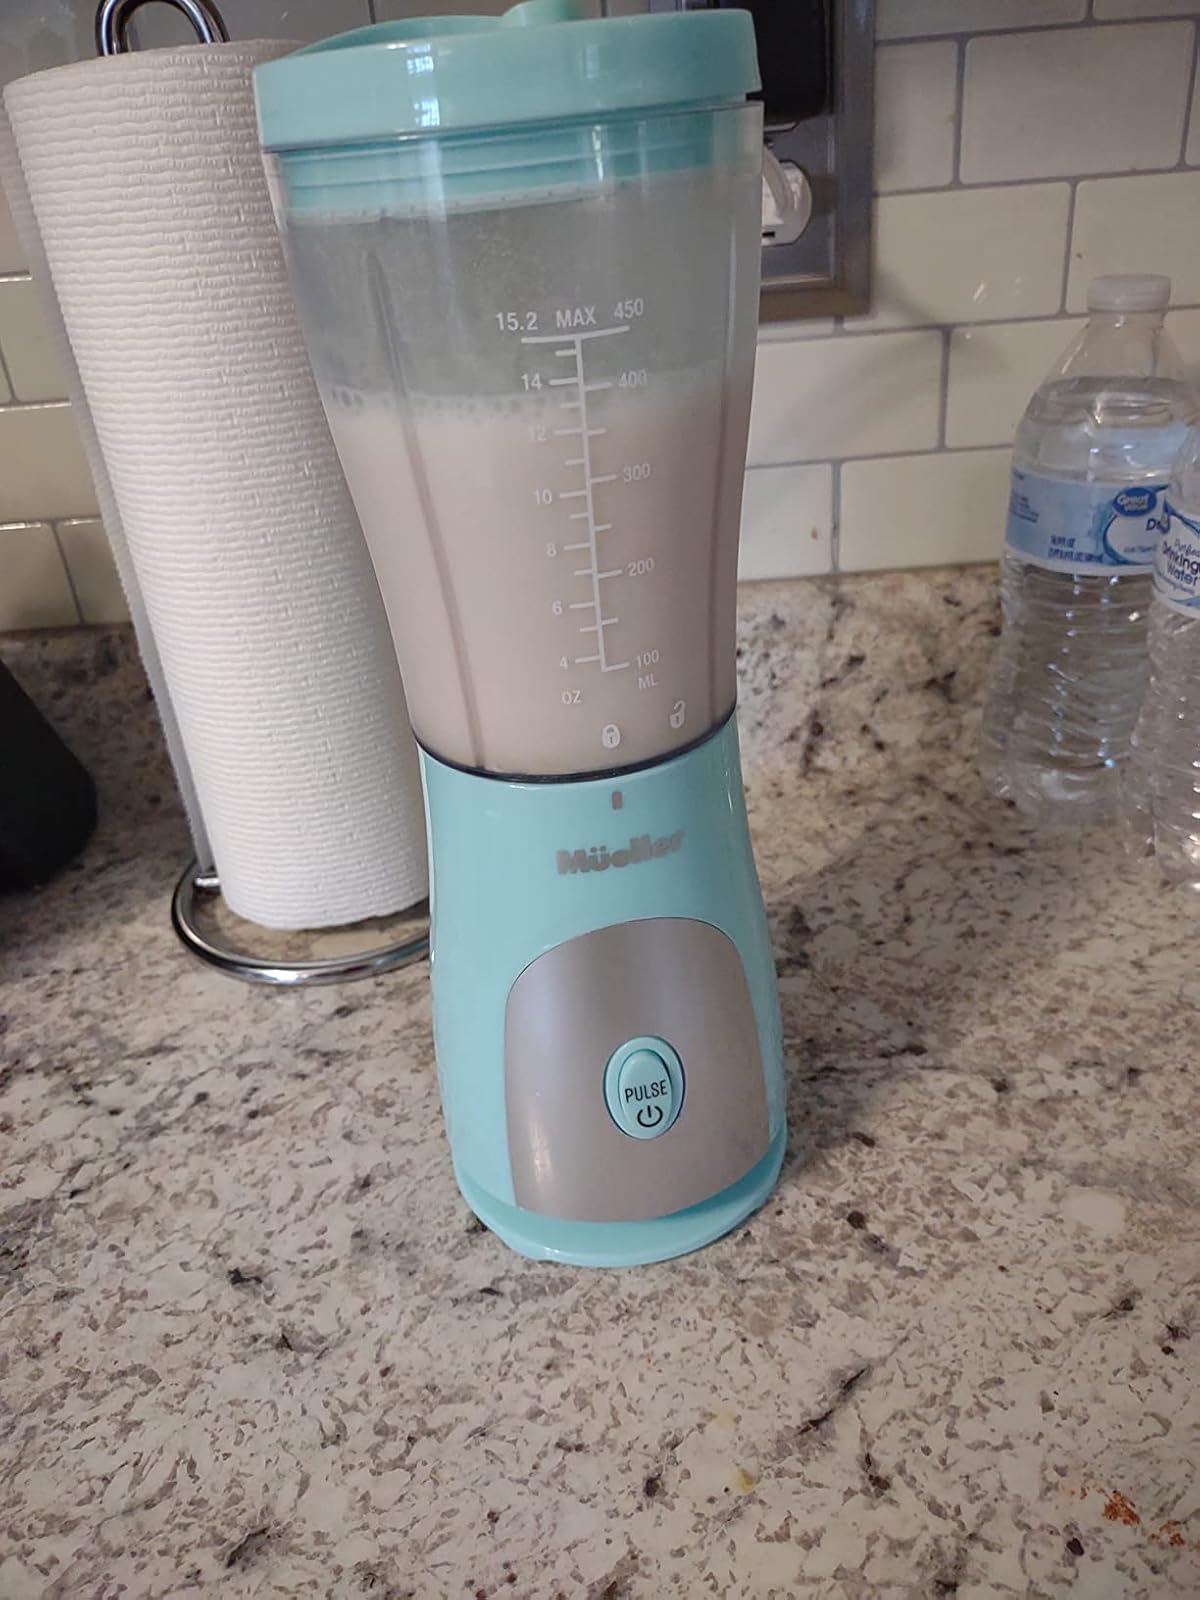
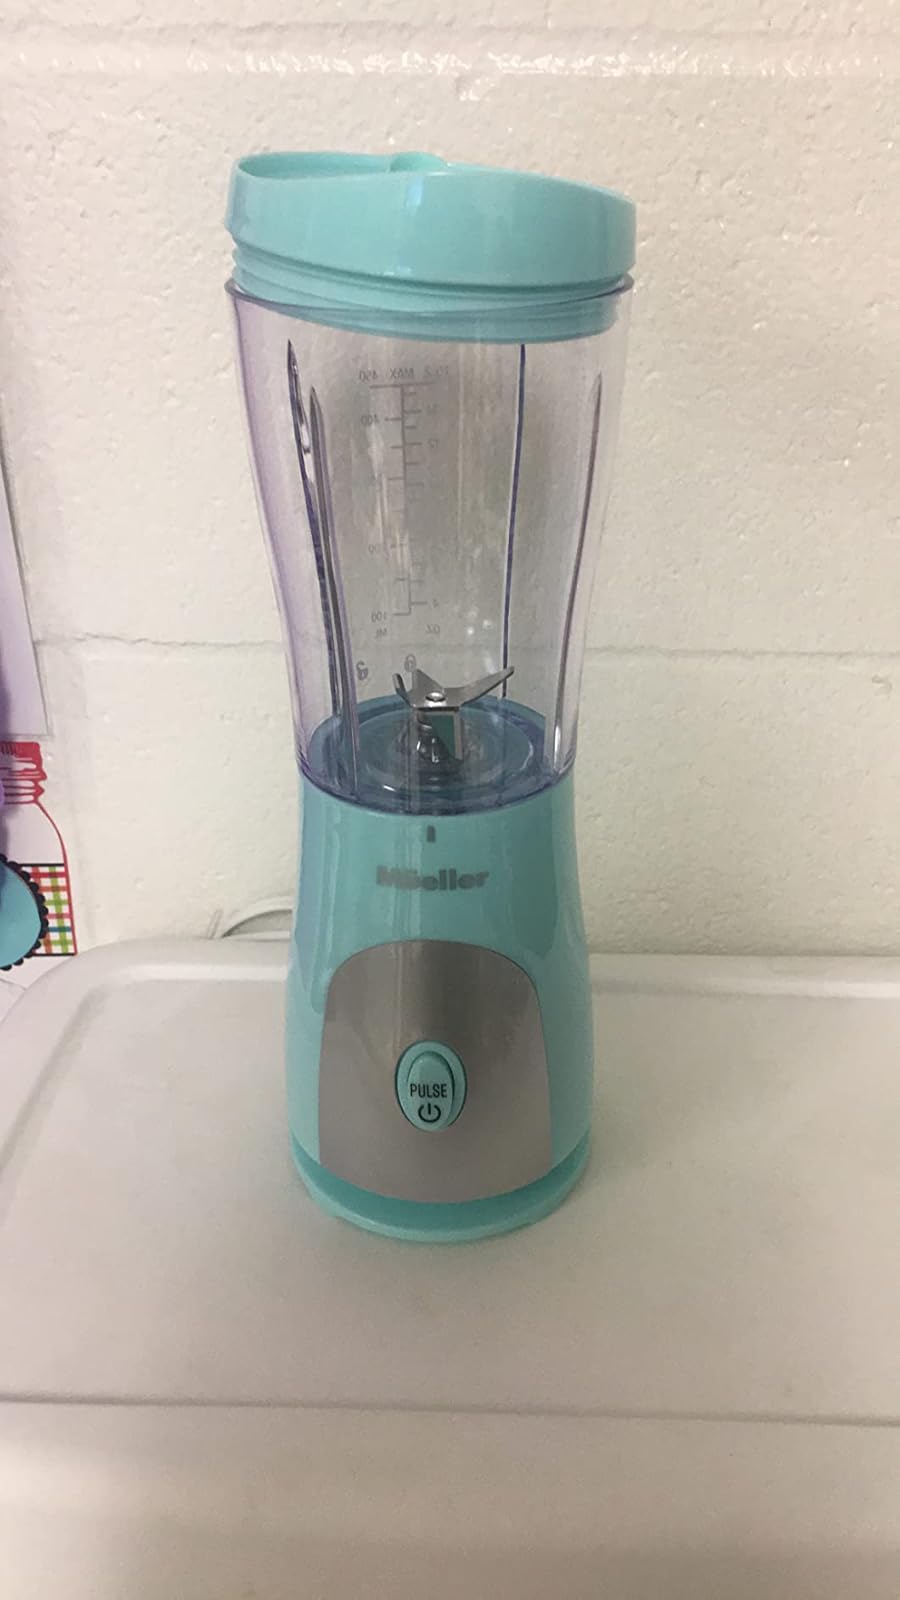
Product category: items_blender
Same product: yes